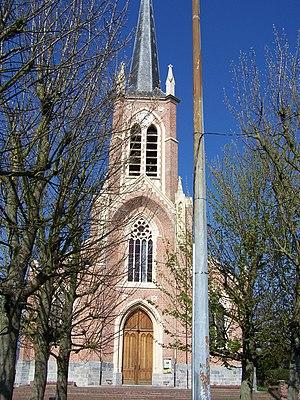
Église de Willems (59780) Nord, France
Willems est une commune française située dans le département du Nord, en région Hauts-de-France. Elle fait partie de la Métropole européenne de Lille.